East Branch Chillisquaque Creek

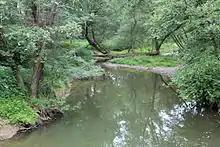
East Branch Chillisquaque Creek in the summertime

East Branch Chillisquaque Creek begins in northern Madison Township, Columbia County. Its headwaters are in Pennsylvania State Game Lands Number 226 on the southern side of the Muncy Hills. The creek heads south and very slightly west in a valley. It soon leaves Pennsylvania State Game Lands Number 226 and the valley and flows nearly due south for some distance. It then crosses Pennsylvania Route 44 and turns southwest, leaving Madison Township.